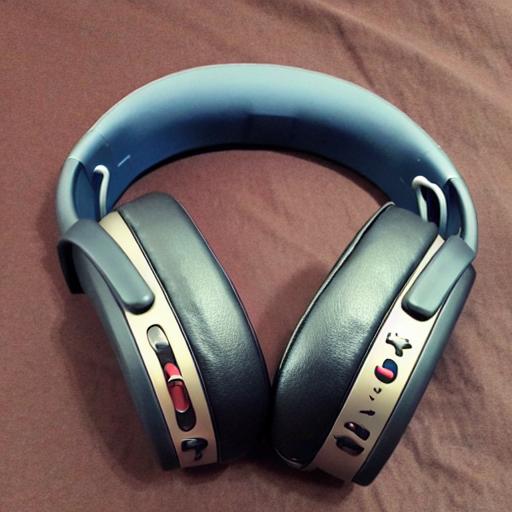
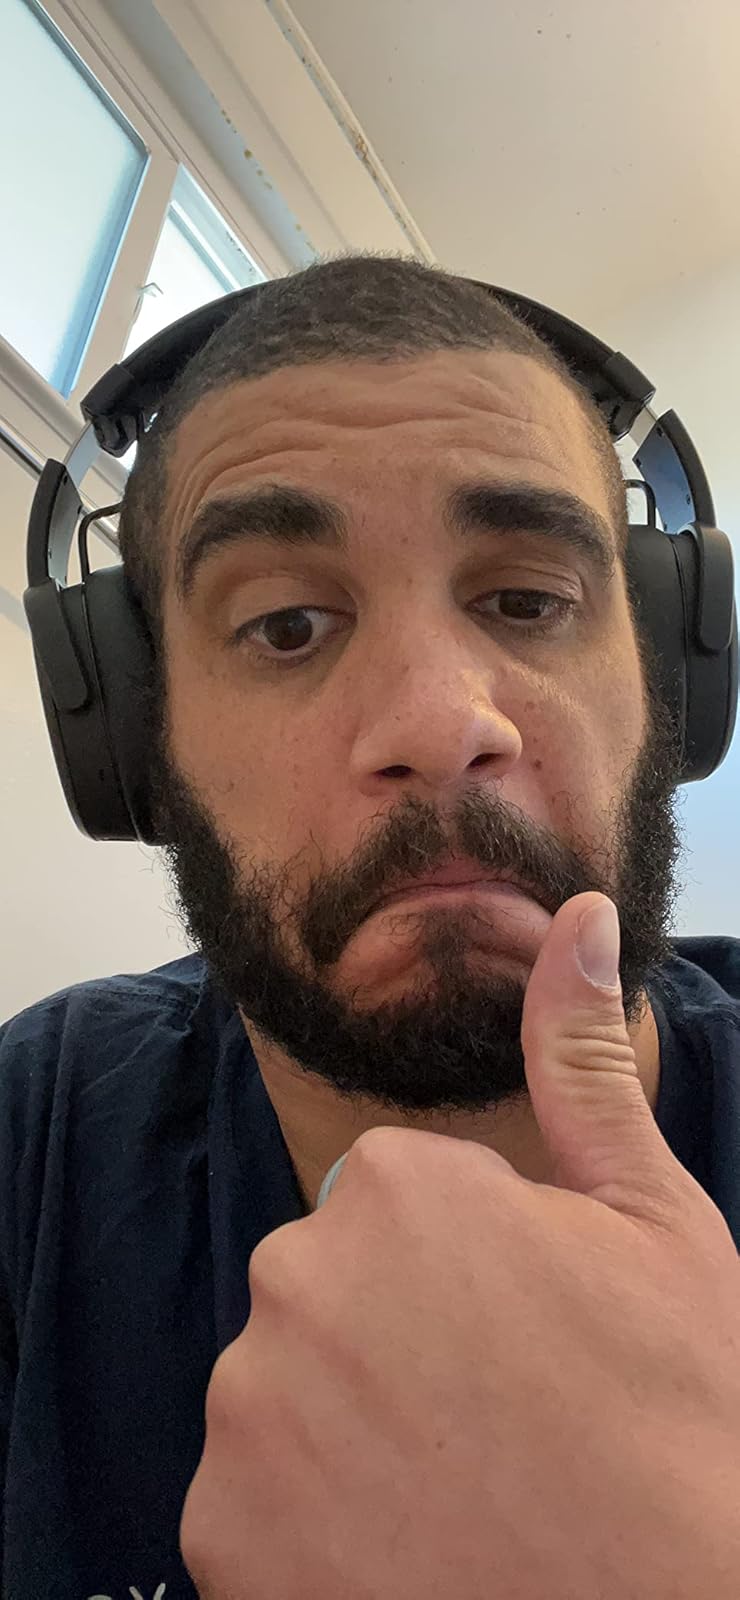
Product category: headphones
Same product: no